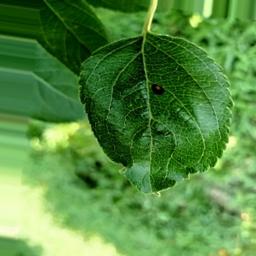
Label: Alternaria